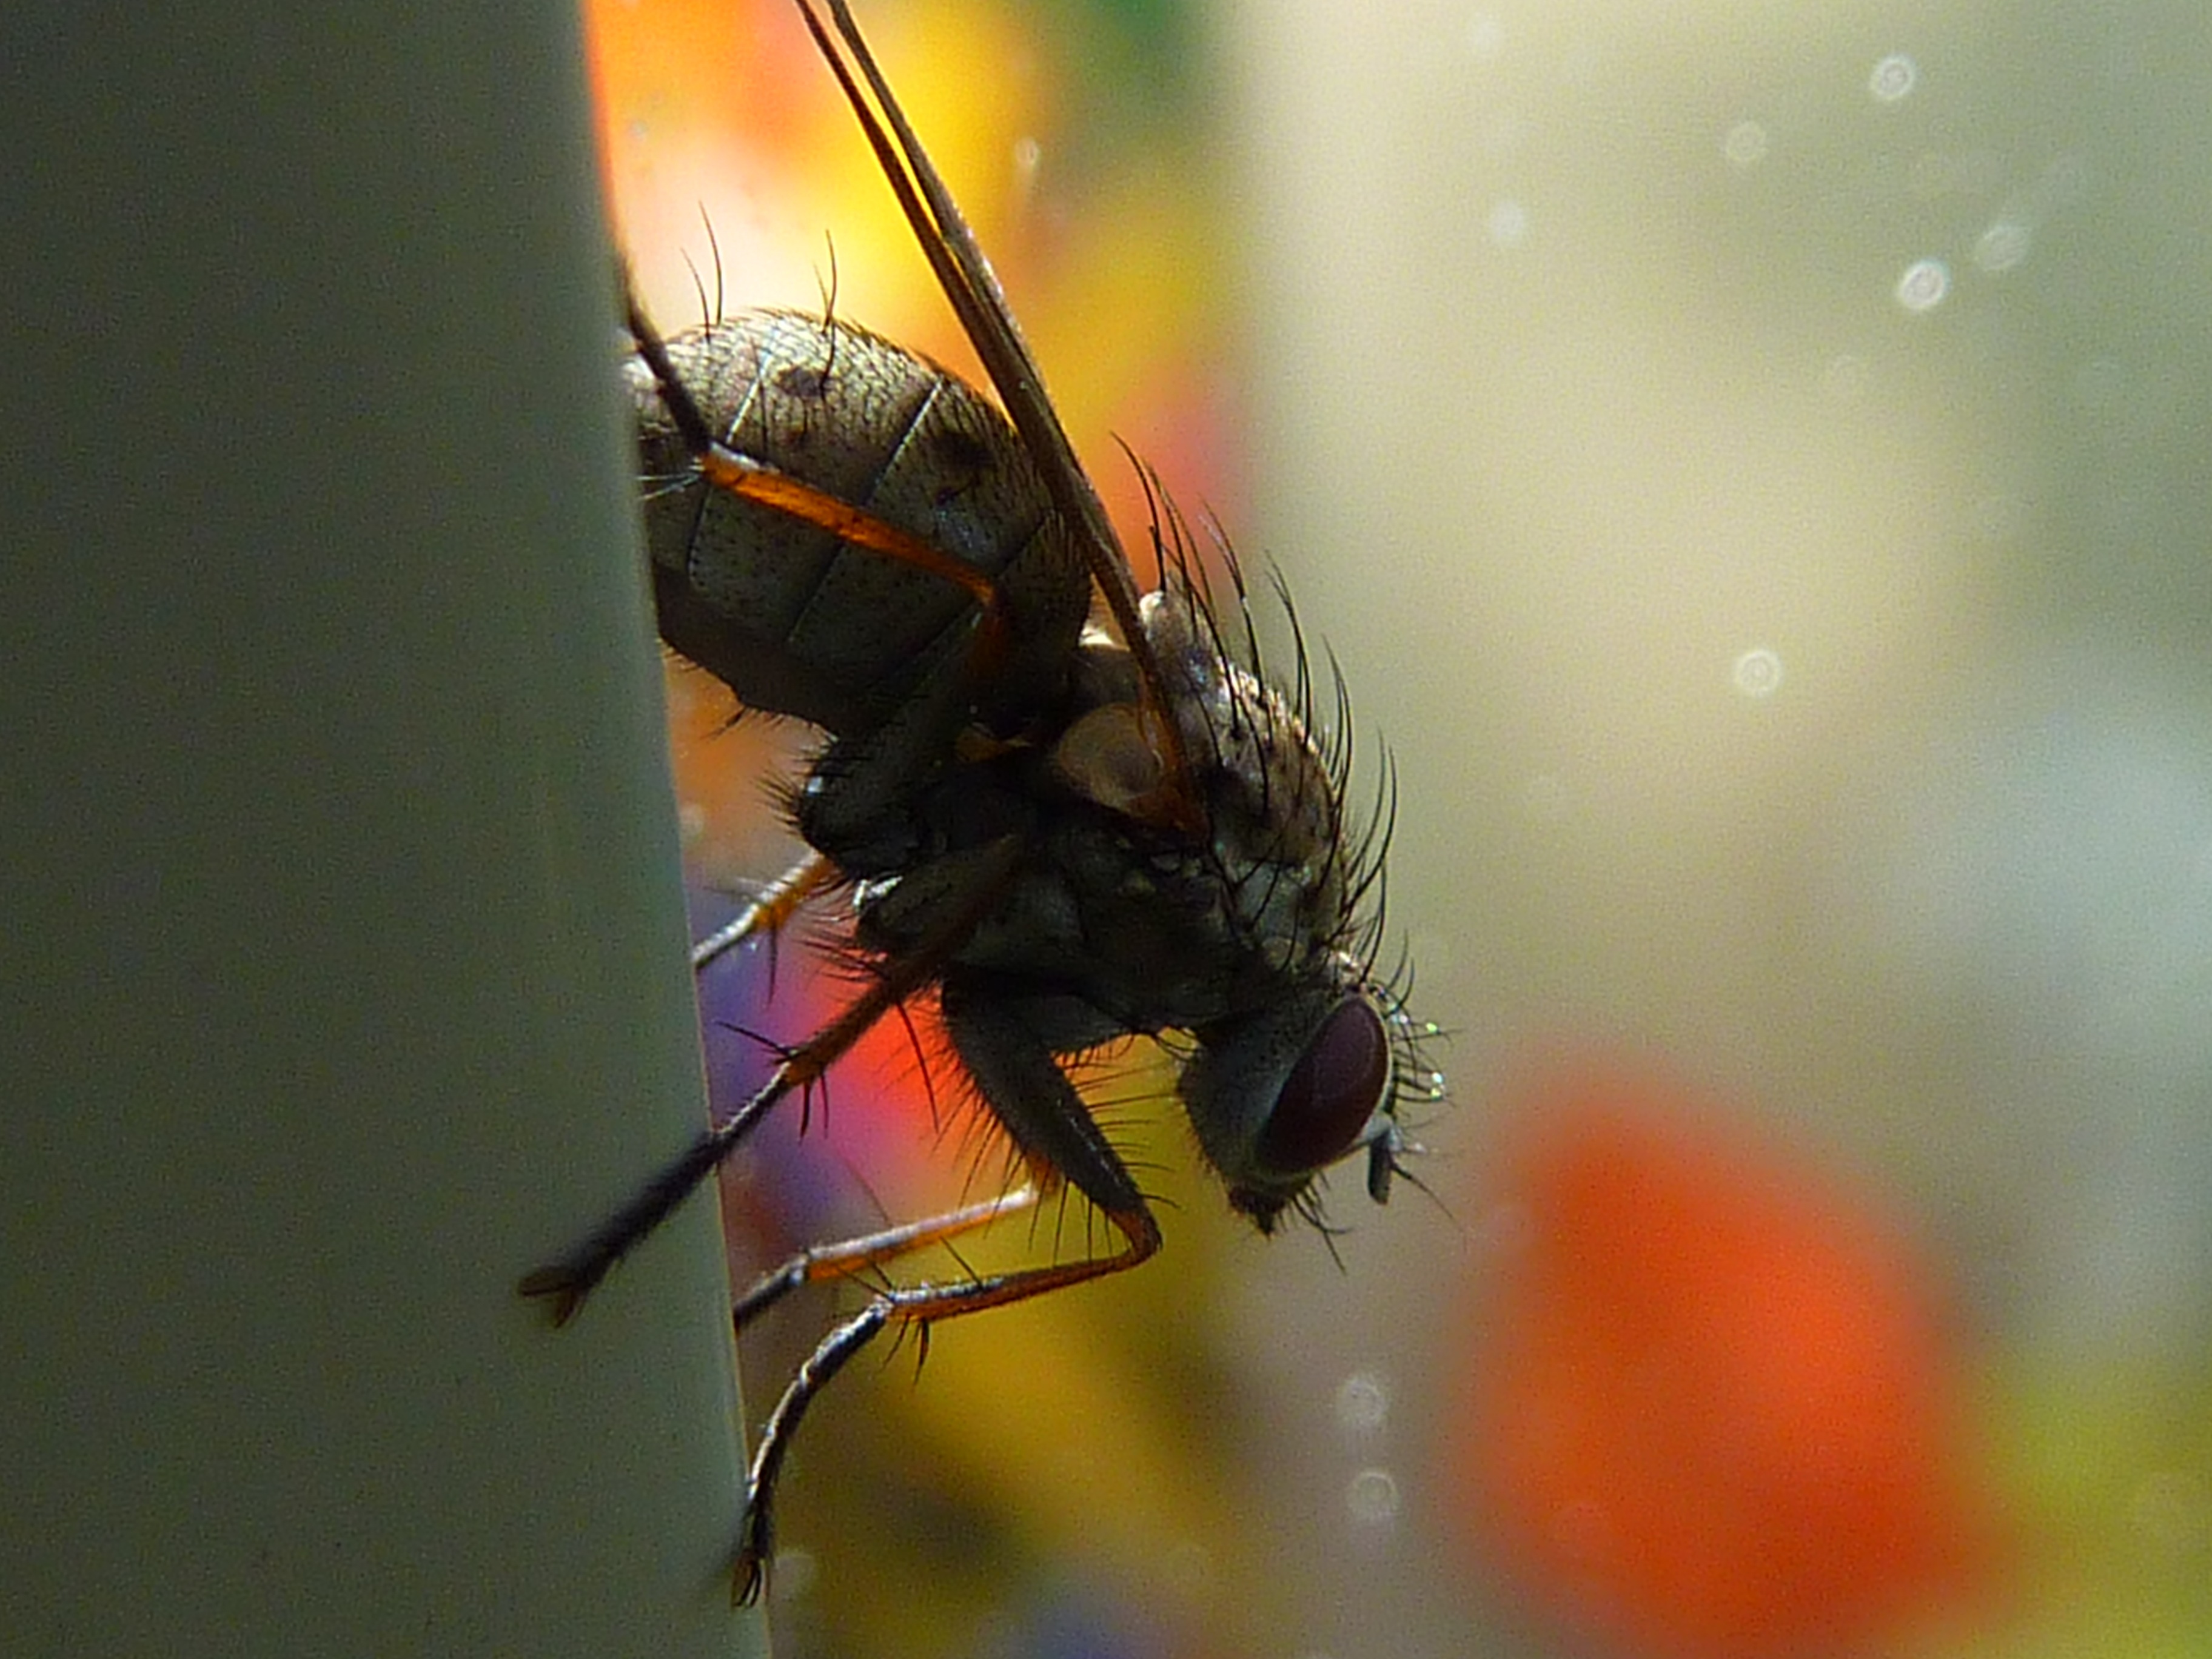
nature, photography, flower, fly, insect, macro, butterfly, yellow, fauna, invertebrate, close up, macro photography, arthropod, plant stem, moths and butterflies